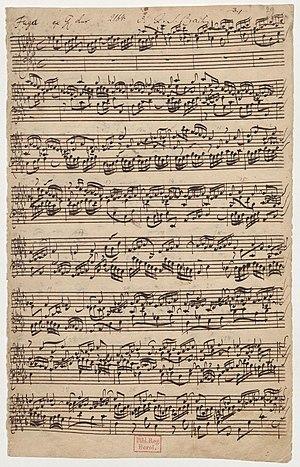
La première page de la fugue en la-bémol majeur, BWV 886, autographe de Bach (Bibliothèque d'État de Berlin, manuscrit P 274).
Le prélude et fugue en la-bémol majeur, BWV 886 est le dix-septième couple de préludes et fugues du second livre du Clavier bien tempéré de Jean-Sébastien Bach, compilé de 1739 à 1744.